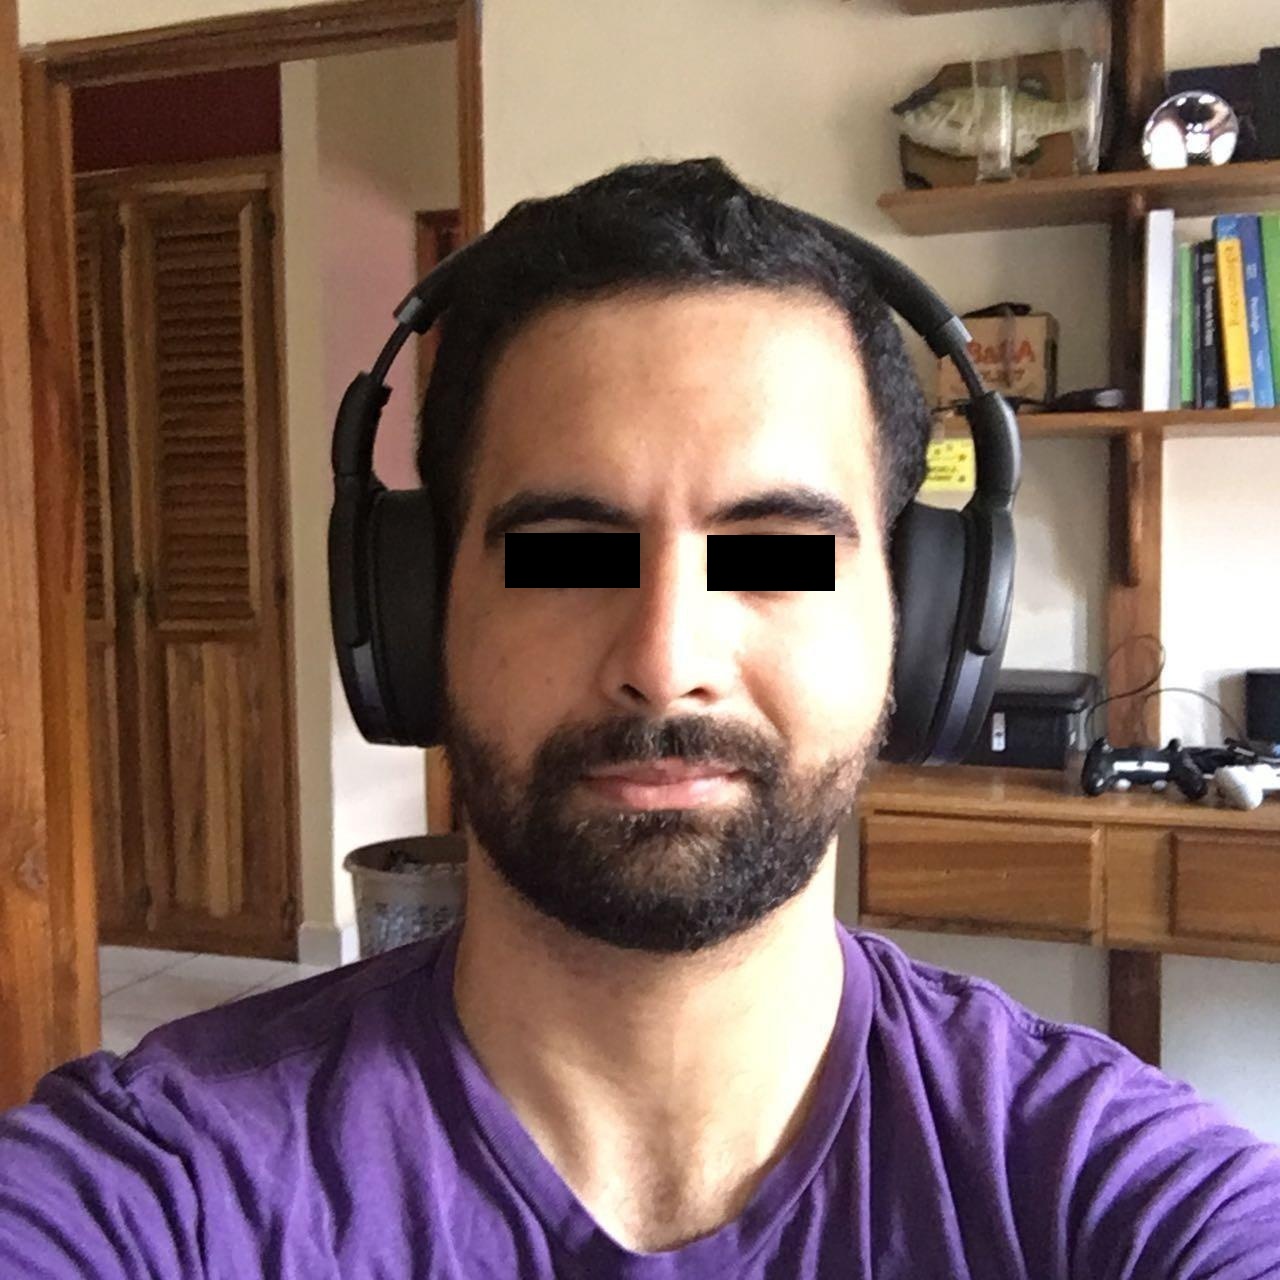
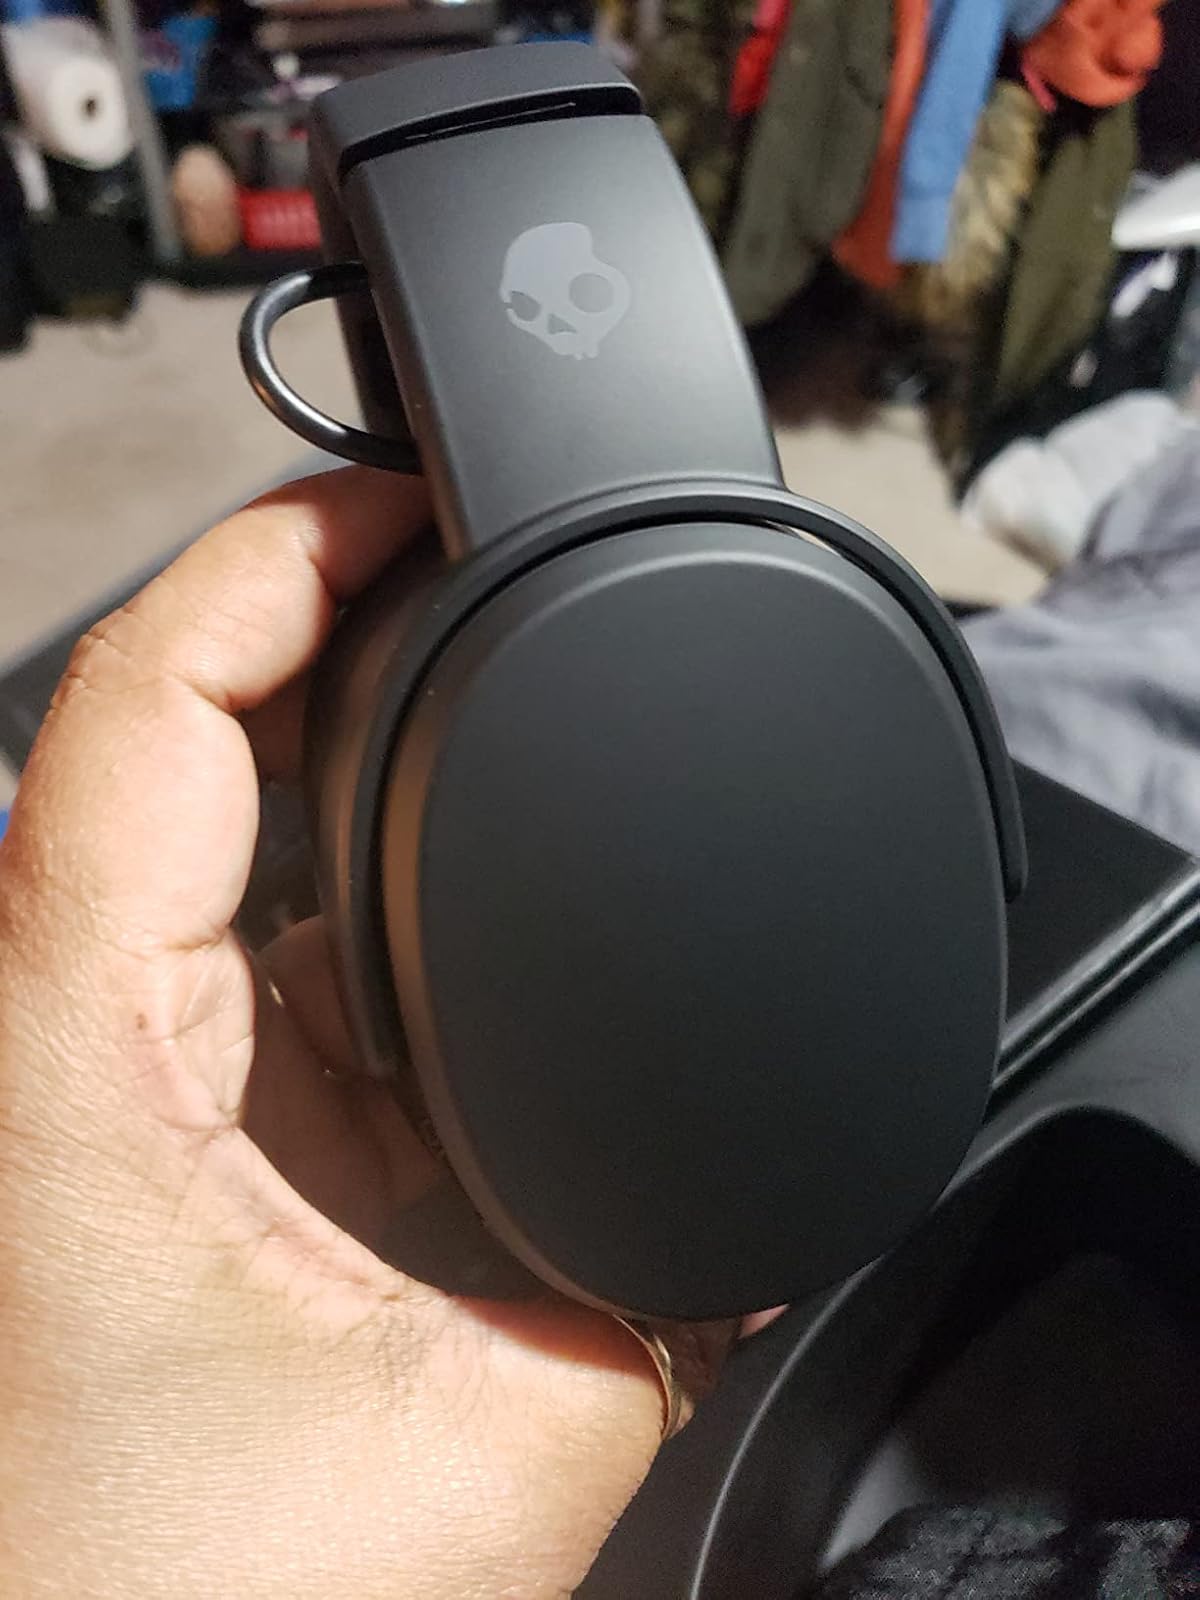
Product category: headphones
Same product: no